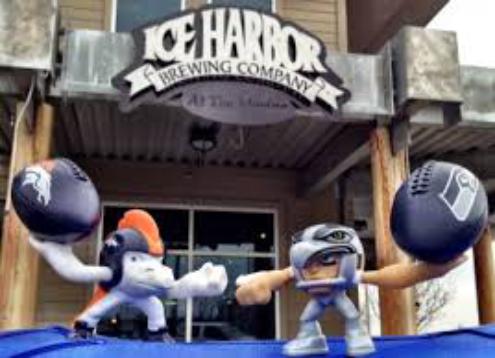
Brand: Ice Harbor
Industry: Others